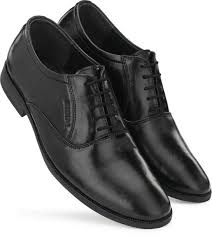
Label: Brogue